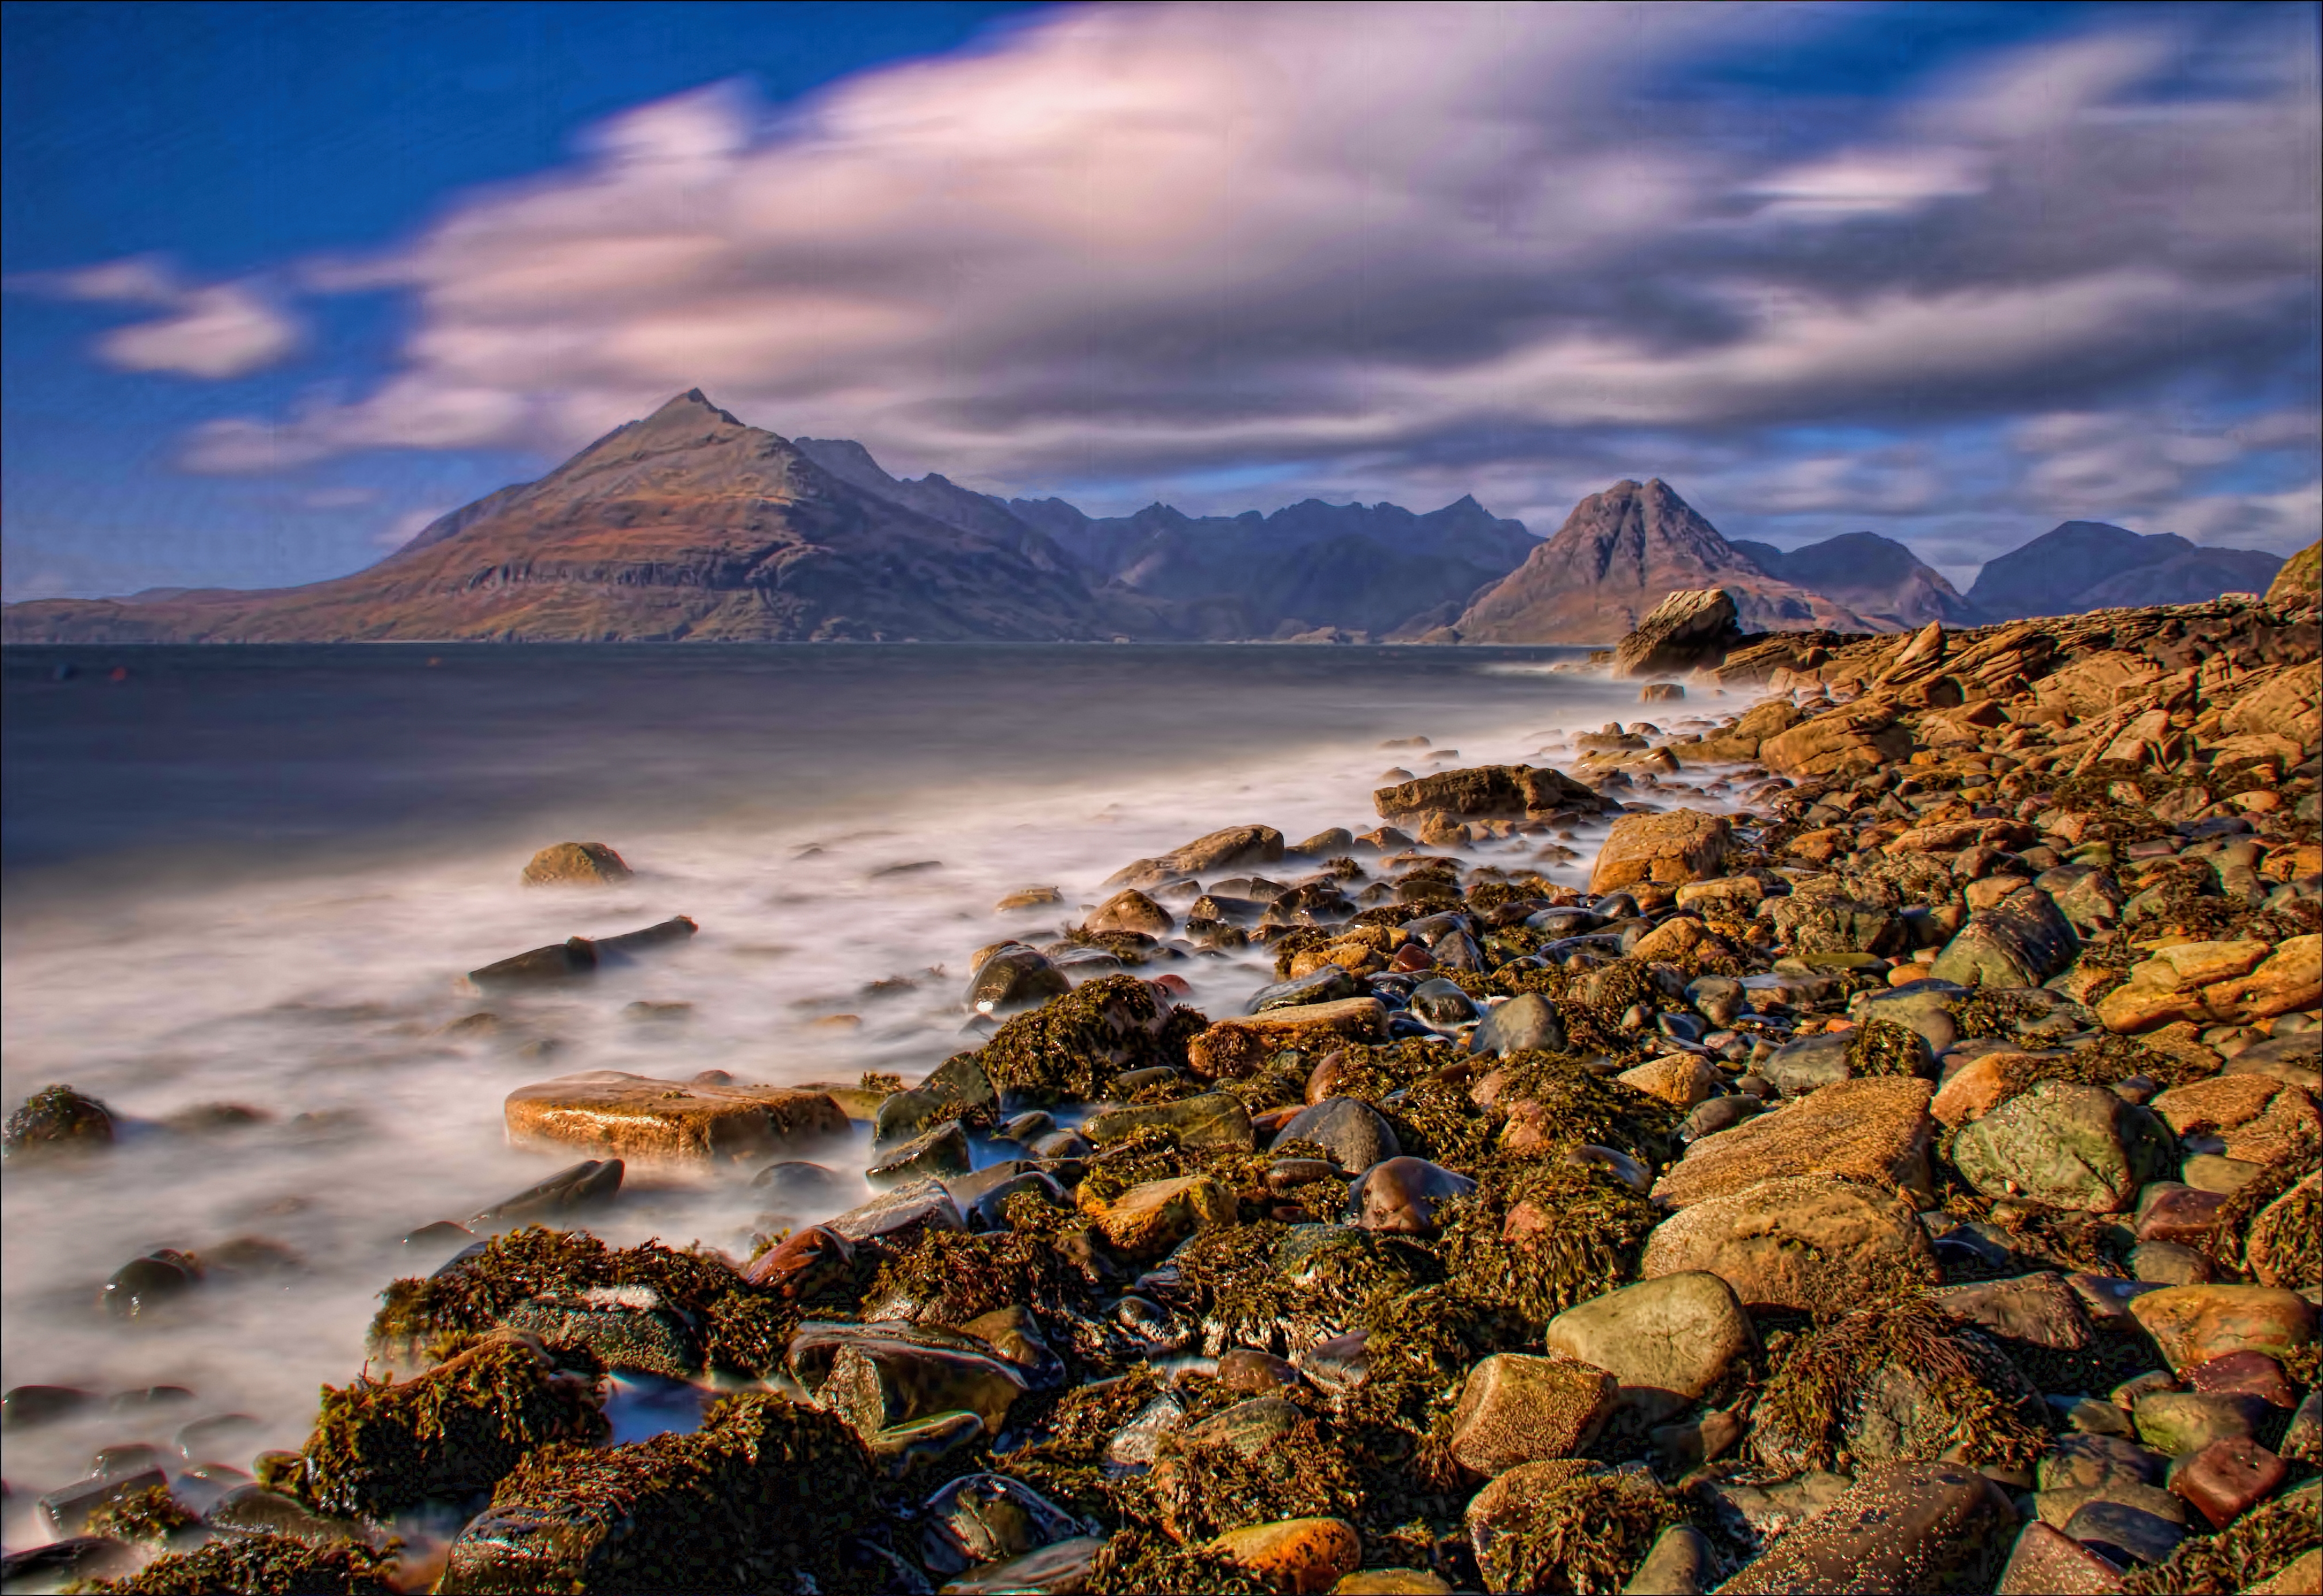
beach, landscape, sea, coast, nature, sand, rock, ocean, horizon, cloud, sunrise, sunset, sunlight, morning, shore, wave, cliff, dusk, bay, terrain, material, body of water, autofocus, skye, cape, cuillin, elgolharbour, landform, geographical feature, wind wave